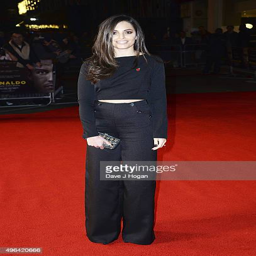
person attends the world premiere